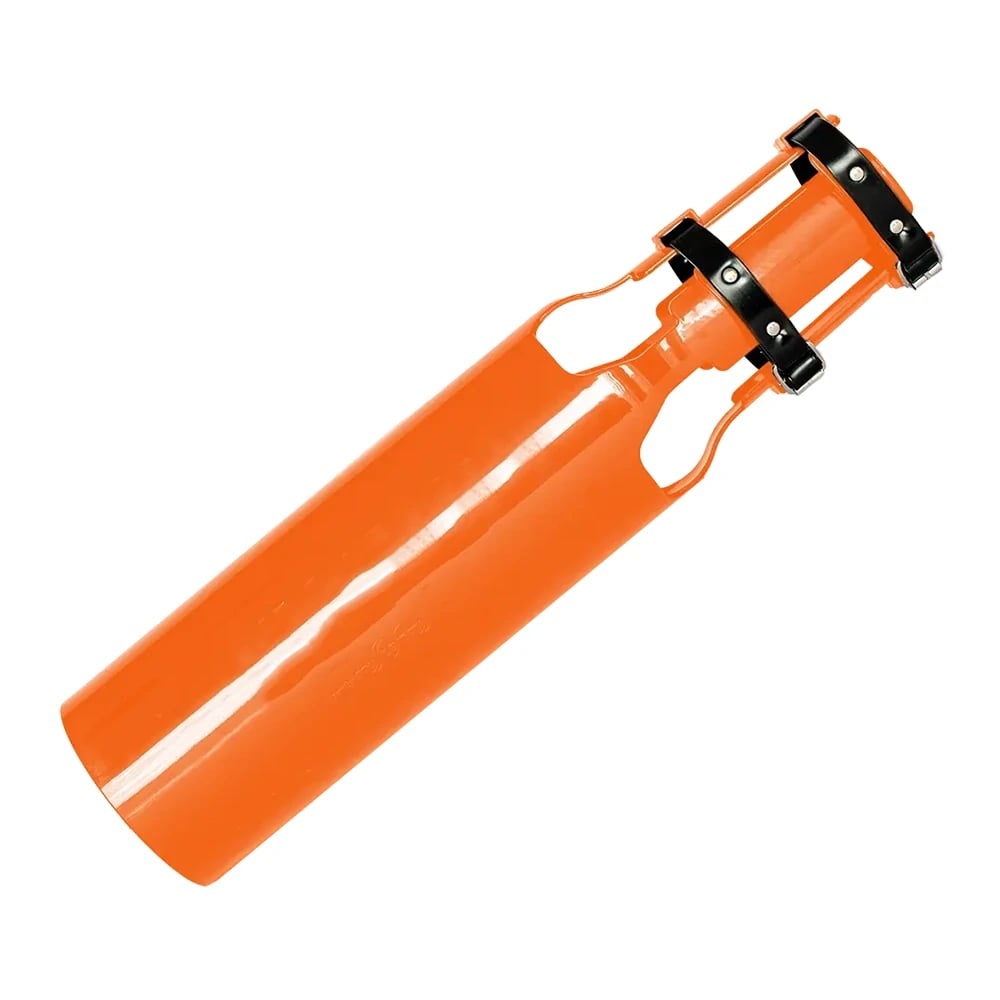
🔥LAST DAY 49% OFF🔥💨Leaf Blower Air Booster
🛡️ TIPS: All our products are 100% authentic and protected by genuine patents. Counterfeit items will be investigated. We encourage customers to verify and choose our official products with confidence. We back our product with a 30-day return—so you can buy with confidence. 💯Payments Via PayPal® and CreditCard. ⭐Fast refund Guarantee>> Partial or full refund depends on the situation. 📞 Tracking Number for Every Order>>Click here to👉 check your order Take your leaf blower to the next level with the Leaf Blower Air Booster! This simple attachment dramatically increases airflow, making yard work faster, easier, and more efficient. Whether you’re clearing leaves, grass clippings, or debris, the Leaf Blower Air Booster gives your blower the extra power it needs. How It Works: The Leaf Blower Air Booster funnels and accelerates the air coming out of your blower. Its carefully designed shape creates a high-speed vortex that increases the reach and force of your airflow, helping you move more leaves and debris with less effort. The snug fit and streamlined design reduce turbulence, making your blower more powerful and efficient. Key Features: Boost Airflow Instantly – Pushes more air for faster yard cleanup. Durable & Long-Lasting – Built from high-quality materials to withstand outdoor use. Universal Fit – Fits any leaf blower with a 2–4 inch circular nozzle. Easy & Secure Installation – Adjustable straps hold it firmly in place. All-Weather Ready – Works in temperatures as low as -4°F (-20°C). Lightweight & Compact – Won’t slow you down or make your blower awkward to handle. Fits all blowers with a circular nozzle diameter of 2 to 4 inches (5 to 10 cm): ECHO: PB‑2520, PB‑580T, PB‑770T, PB‑251LN, PB‑580LN STIHL: BG 56 C‑E, BG 86, BG 50, BG 72, BG 86C‑E EGO POWER+: LB5300, LB5750, LB5800, LB6150, LB6500, LB6700, LB7650, LB7654 Ryobi: 40 V HP Brushless, RY40404, RY40402, RY40403, RY40401, RY40460 Toro: Ultra Blower, Power Jet, Leaf Blower 51621, 51619 Craftsman: V20 380 CFM, 40V 500 CFM, CMXGBVBL42 RedMax: EBZ9000, EBZ8560, EBZ8500, EBZ8501 Milwaukee M18 FUEL: 2724-20, 2728-20, M18 F2BL-0, M18 F2BL-802 Greenworks: 60V Series, 80V Series, Pro 600 Series, Pro 700 Series, Pro 800 Series Makita 18V LXT: XBU03Z, DUB184Z Husqvarna: 125B, 125BV, 125B Mark II, 125B Backpack Upgrade your blower in seconds and make yard work quicker, smoother, and more satisfying with the Leaf Blower Air Booster! ❤️Thank you very much for visiting our store. Have a nice shopping day❤️ CERTIFICATION HOW TO PAY ✅Payments Via PayPal® , Debit and CreditCard . Add to cart first, and Check out , then select Shipping method and Payment method. ✅If you checkout with a Debit / Credit Card, just enter your * Card Number, * Expiration Date, and * Secure Code. 💐WHY US ❓ We work directly with manufacturers all over the world to ensure the best quality of our products. We have a Quality Control department which helps us to keep our promise! 🔥Price is always competitive. 😊Awesome Customer Service. 🏆Amazing products along with High Quality. 🍭Read reviews from our lovely customers. The Checkout Process is Guaranteed to be 100% Safe and Secure with Visa, Mastercard, AMex, Discover, Apple Pay or PayPal. 100% Satisfaction Guaranteed With Every Order. 🌎 Worldwide Shipping ✈ Please note that shipping is insured. However, you may receive your items earlier. Tracking Numbers will ALWAYS be sent so you can track it every step of the way! Cool things are worth waiting for! 😉
Category: Home & Garden > Lawn & Garden > Outdoor Power Equipment Accessories > Leaf Blower Accessories > Leaf Blower Tubes